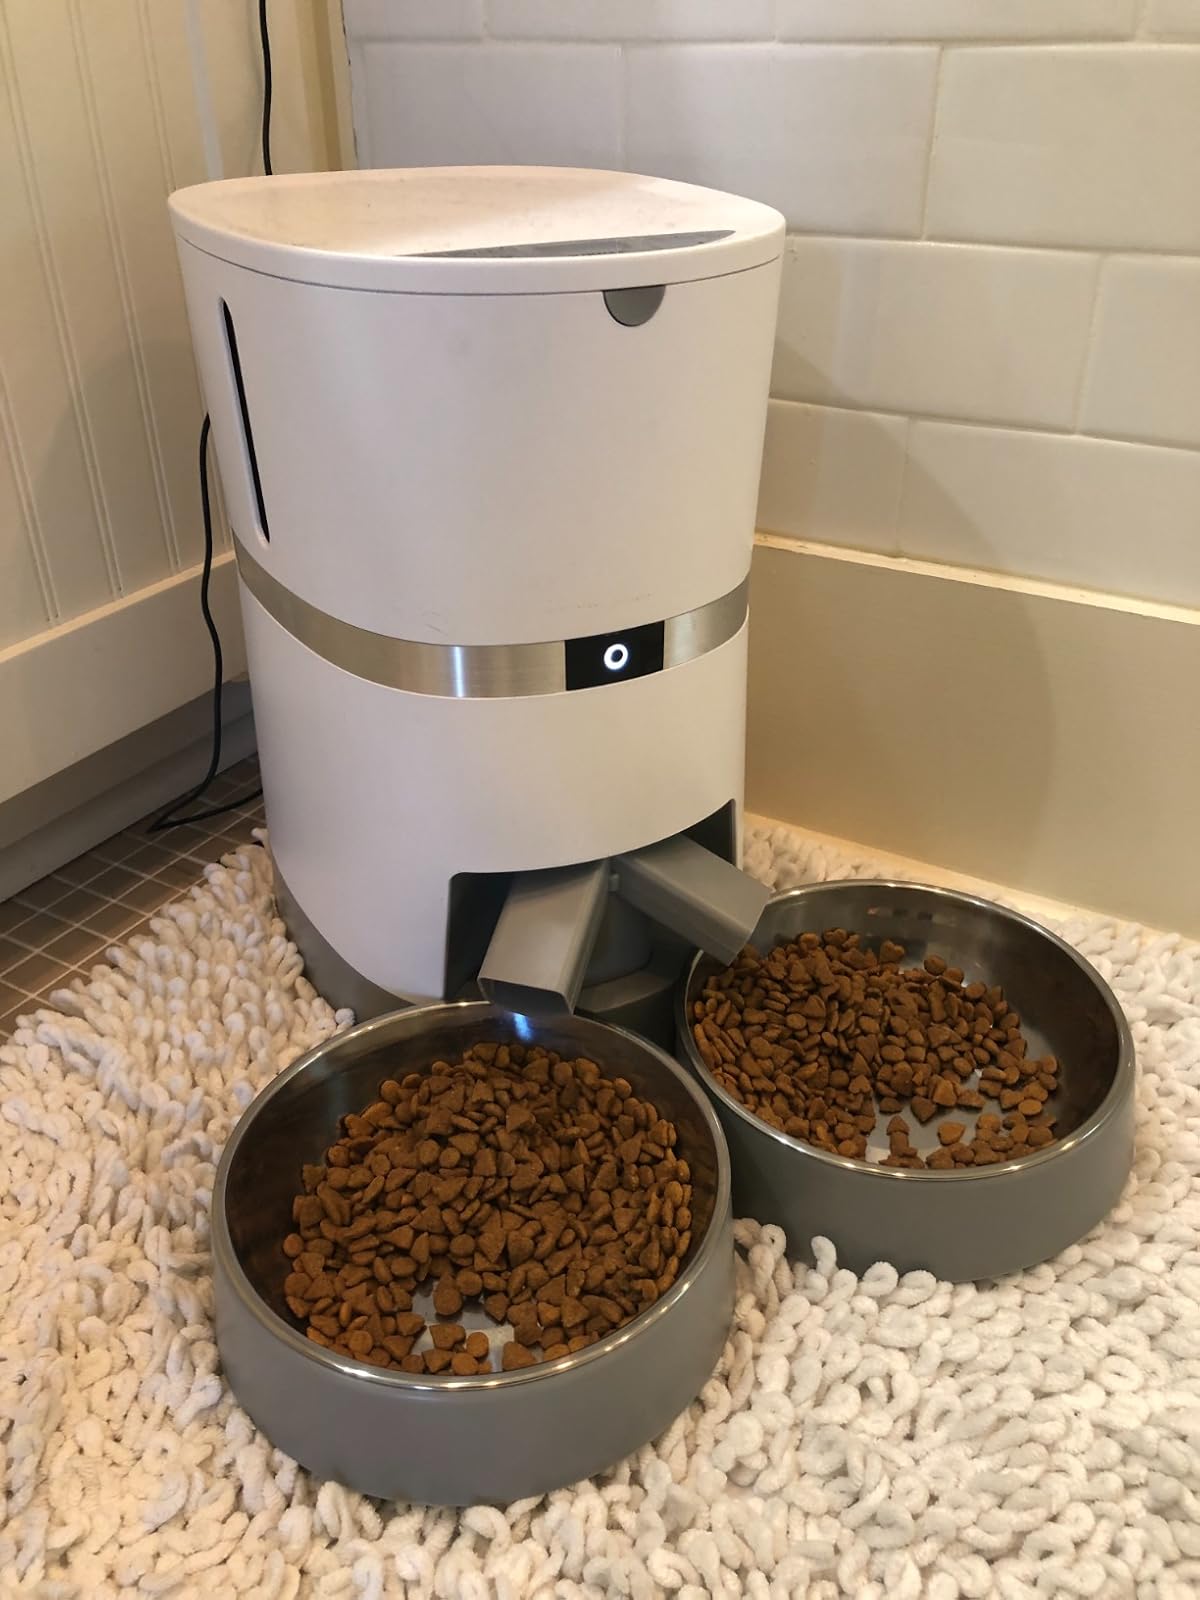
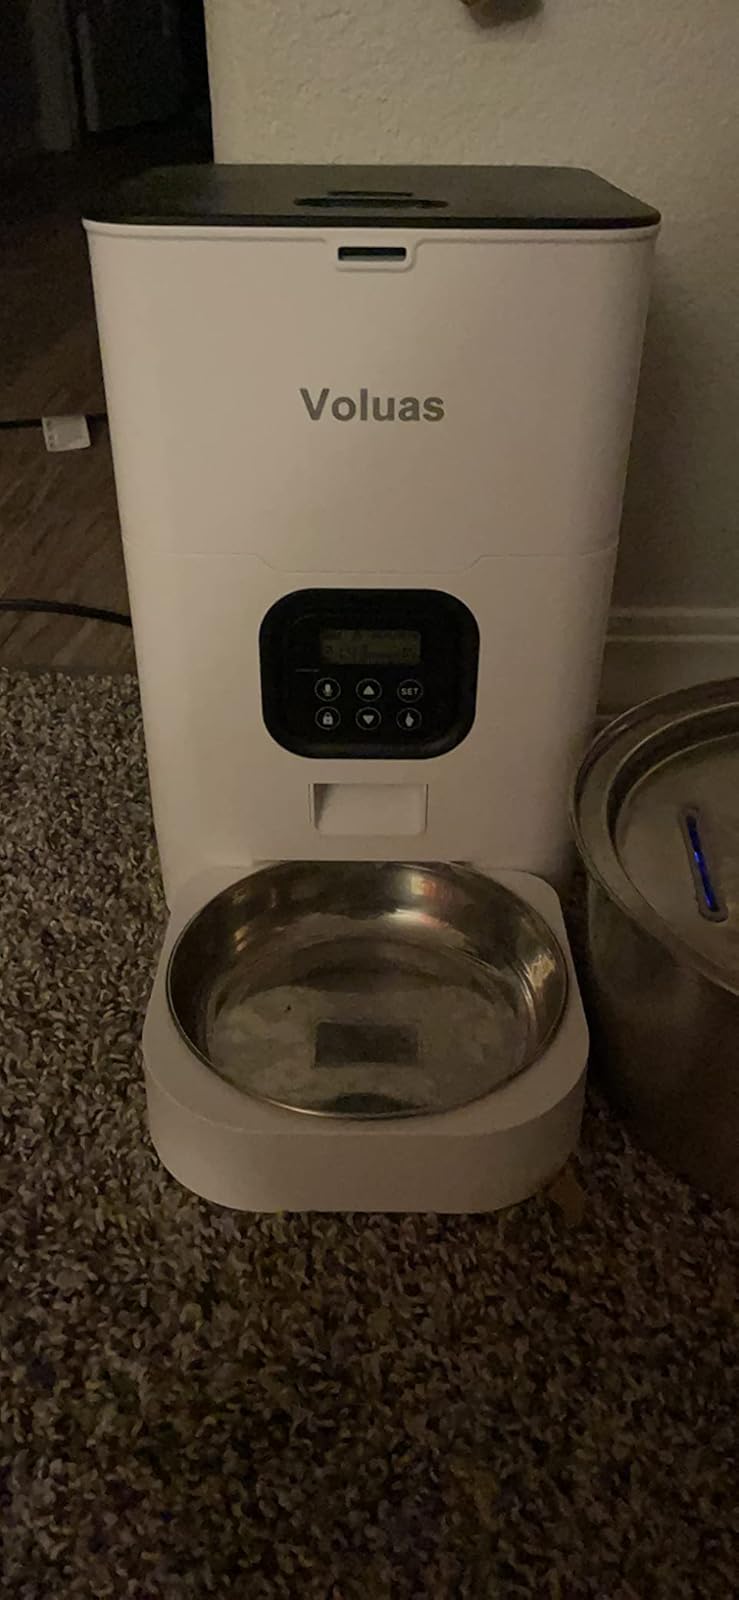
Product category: items_feeder
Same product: no